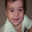
Label: baby